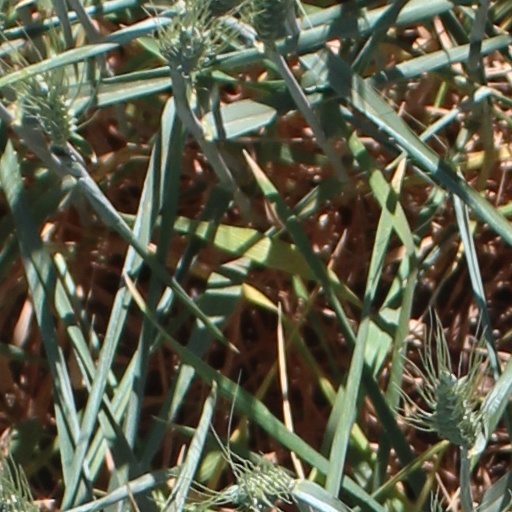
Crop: wheat